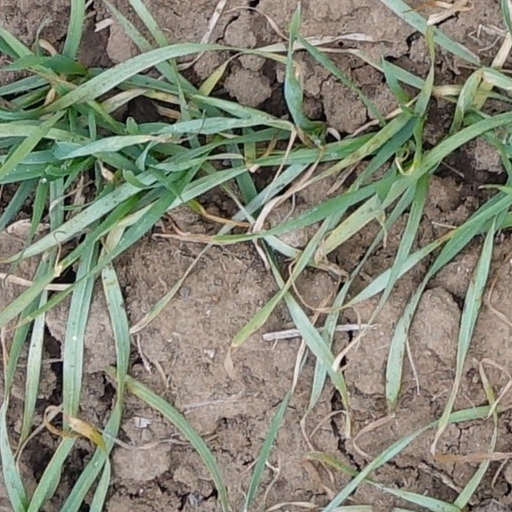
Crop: wheat